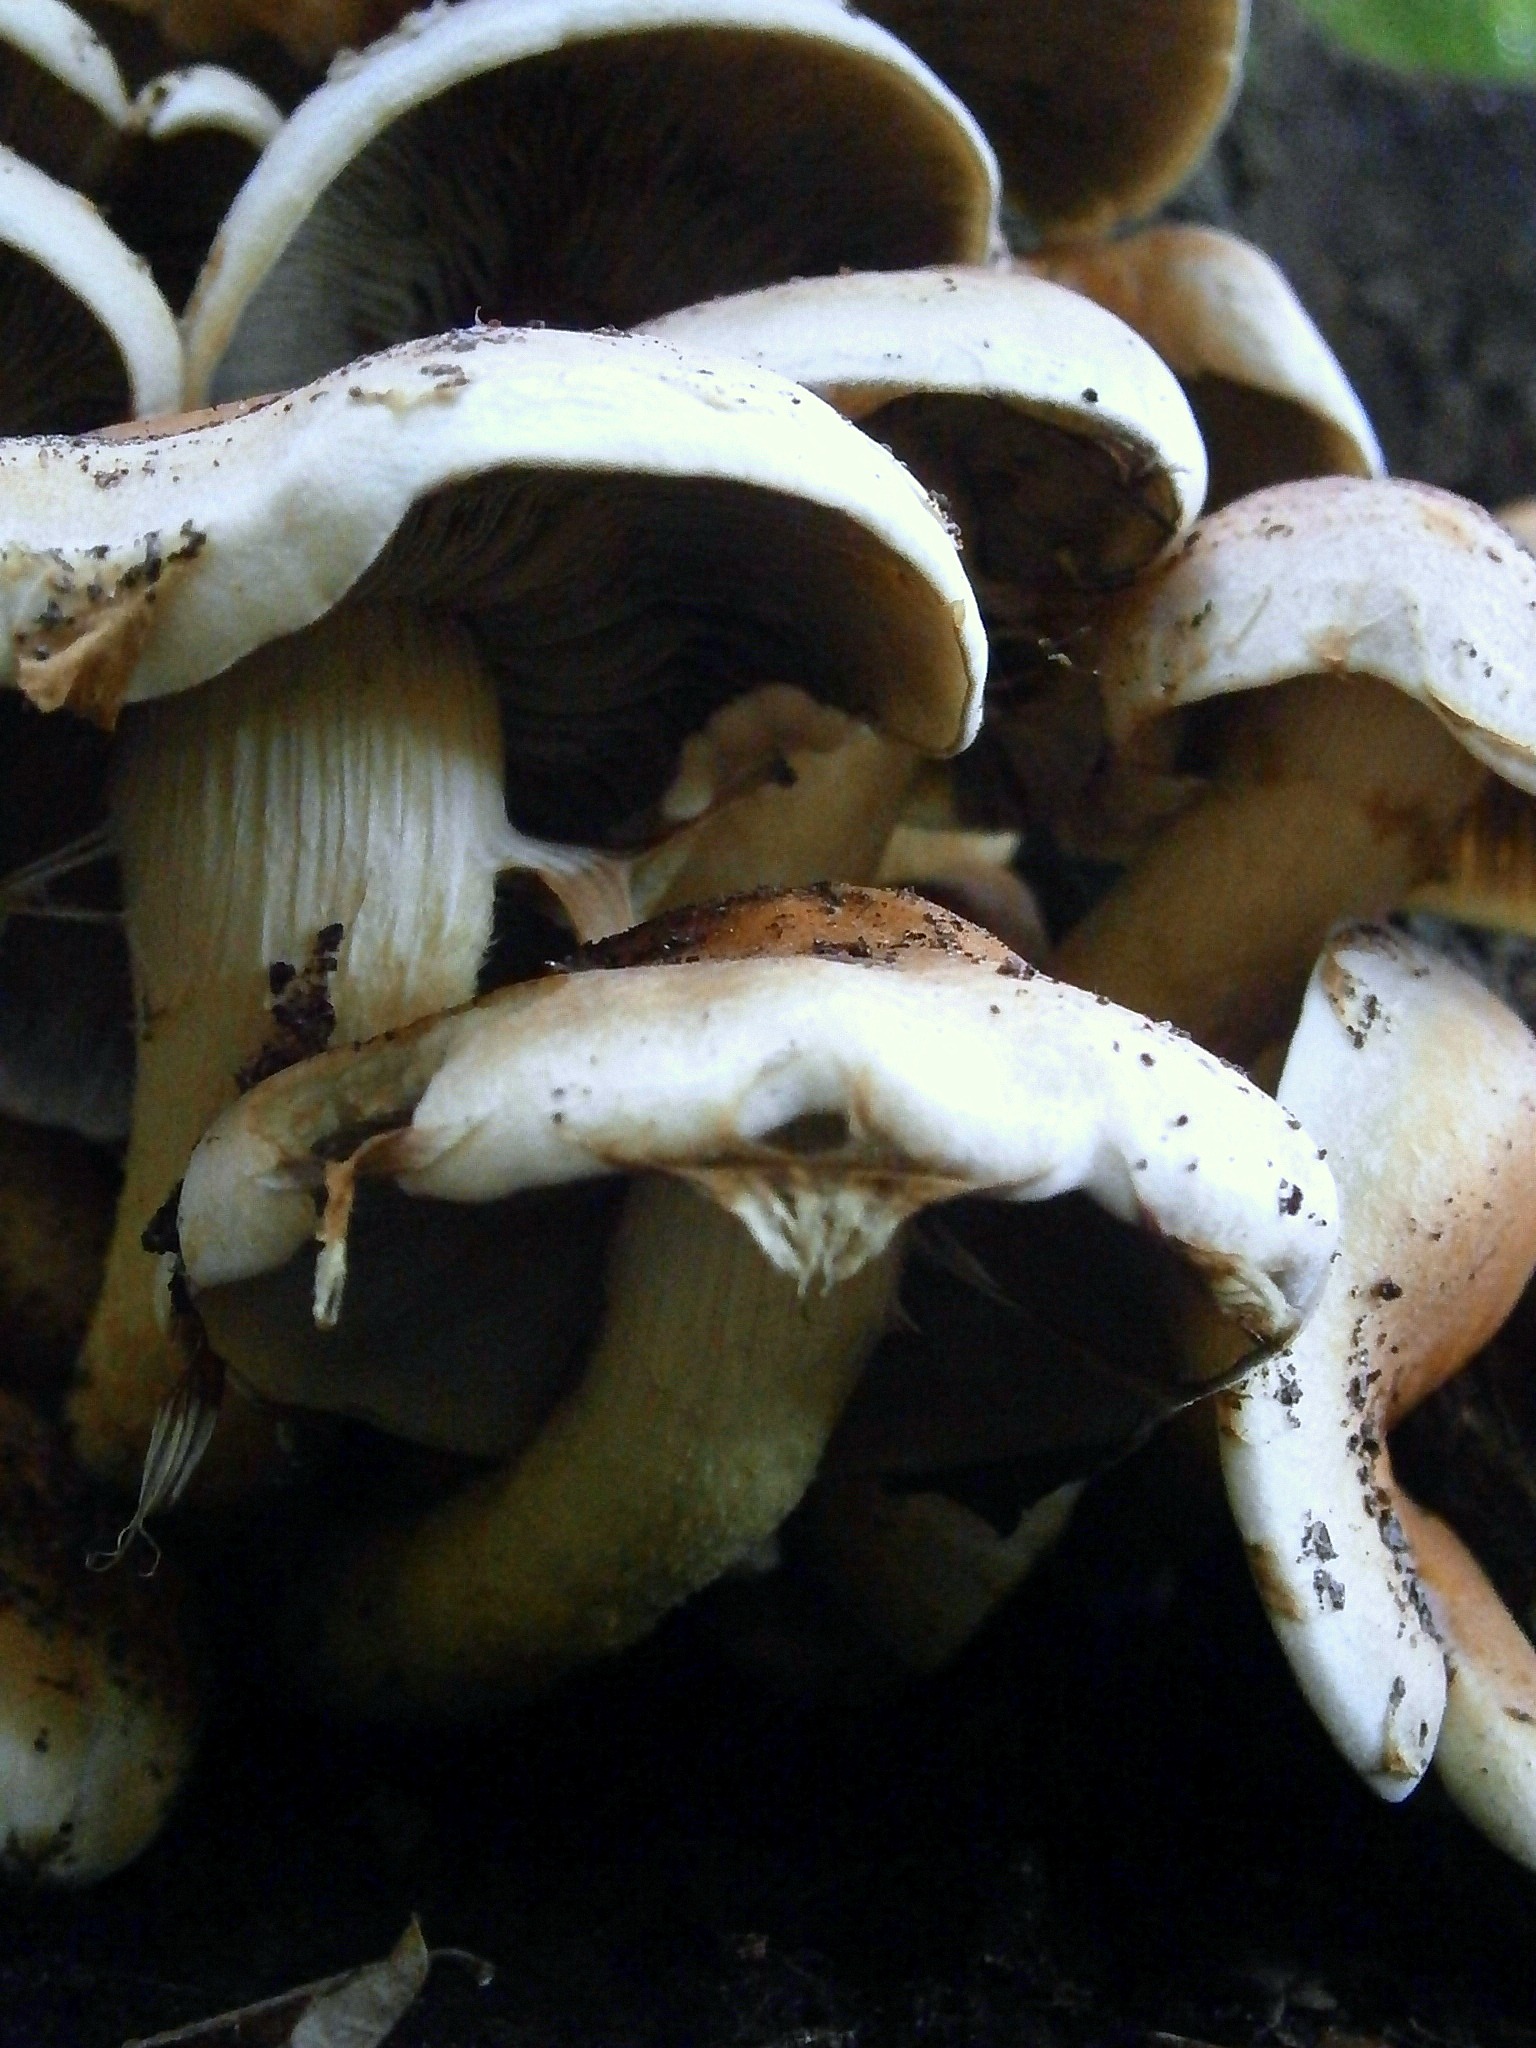
nature, forest, group, white, collection, brown, mushroom, close, fungus, mushrooms, beautiful, bolete, forest mushroom, many, agaricus, lamellar, matsutake, oyster mushroom, edible mushroom, shiitake, medicinal mushroom, agaricomycetes, agaricaceae, champignon mushroom, pleurotus eryngii, dark dots